Ribosome-inactivating protein

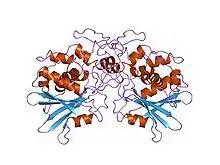
Structure of pokeweed antiviral protein.

A ribosome-inactivating protein (RIP) is a protein synthesis inhibitor that acts at the eukaryotic ribosome. This protein family describes a large family of such proteins that work by acting as rRNA N-glycosylase (EC 3.2.2.22). They inactivate 60S ribosomal subunits by an N-glycosidic cleavage, which releases a specific adenine base from the sugar-phosphate backbone of 28S rRNA. RIPs exist in bacteria and plants.